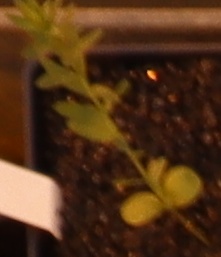
Label: Flax